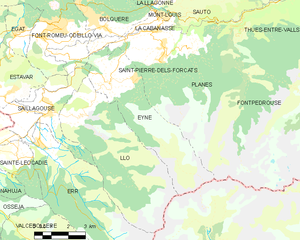
Eyne
Kort over kommunen
Kort over kommunen
Eyne er en by og kommune i departementet Pyrénées-Orientales i Sydfrankrig.